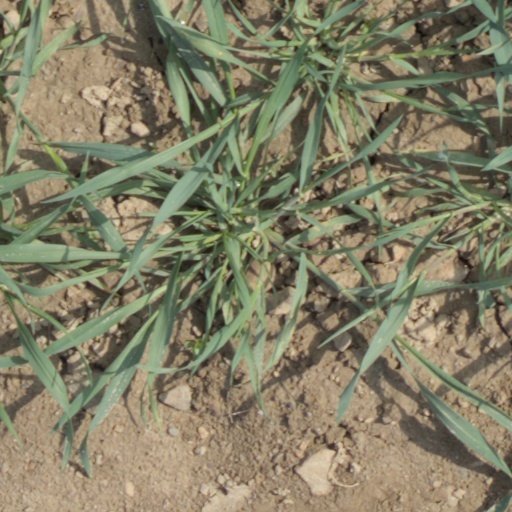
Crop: wheat